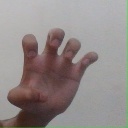
अक्षर: झ